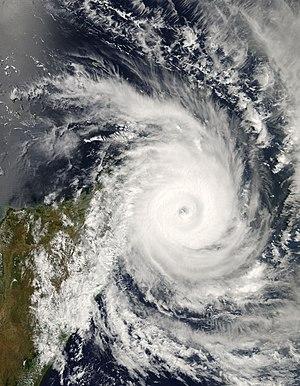
Le cyclone Indlala est un cyclone tropical qui a causé d'importants dégâts à Madagascar en mars 2007. 12ème système tropical, 9ème tempête nommée et 5ème cyclone tropical intense de la saison cyclonique 2006-07 du sud-ouest de l'océan Indien, Indlala devient une dépression tropicale le 3 mars 2007. Indlala est devenu une dépression tropicale le 6 mars dans une région favorable à la formation de cyclones tropicaux et s'est s'intensifié régulièrement. Elle est rehaussée en tempête tropicale modérée le 12 mars et une tempête tropicale sévère le jour suivant un cyclone tropical le 13 mars. Il est enfin requalifié en cyclone tropical intense après avoir atteint une vitesse maximale des vents de 250 km/h, peu avant de pénétrer dans les terres malgaches par le nord-est.